Bob Gregson

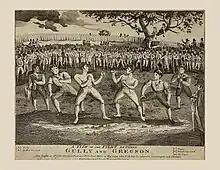
John Gully (centre right) defeats Gregson in their second contest near Woburn in 1808

On 12 July 1807 Gregson was presented for the first time in an exhibition bout against Isaac Bitton at the Fives Court, St Martin's Street in which Gregson gave a good account of himself. On 14 October 1807 Gregson was defeated by John Gully in a fight at Six Mile Bottom near Cambridge in 36 rounds when Gully was declared the winner after a fight in which both pugilists were badly beaten and which left many onlookers uncertain as to who had really won. The two clashed again on 10 May 1808 when Gully once more successfully defended his English title by defeating Gregson in 24 rounds near Woburn in a contest which lasted for an hour and a quarter. Gully announced his retirement later that year. Gregson and Tom Cribb then fought on 8 October 1808 for the championship and 1,000 guineas in a 30 foot ring in 23 rounds at Moulsey Hurst. Cribb defeated Gregson.